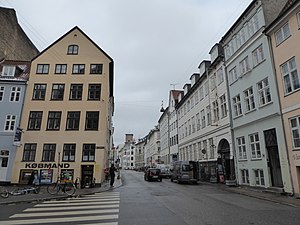
Rådhusstræde (København)
Rådhusstræde ved krydset med Vandkunsten.
Rådhusstræde er en gade i Indre By i København, der forbinder Gammeltorv og Nytorv med Frederiksholms Kanal. Undervejs krydser den Kompagnistræde. Gaden omtales i 1540. Der ligger flere fredede ejendomme på gaden.